Mikhail Rostovtsev (actor)

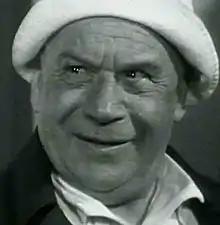
Rostovtsev in 1936

Mikhail Antonovich Rostovtsev (real name Mendel Leibovich Ershler, ; 22 October 1872, Taganrog – 19 April 1948, Moscow) was a Russian and Soviet bass, opera and operetta singer and actor. He was made an Honored Artist of the Republic (1927) and an Honored Art Worker of the RSFSR (1936).